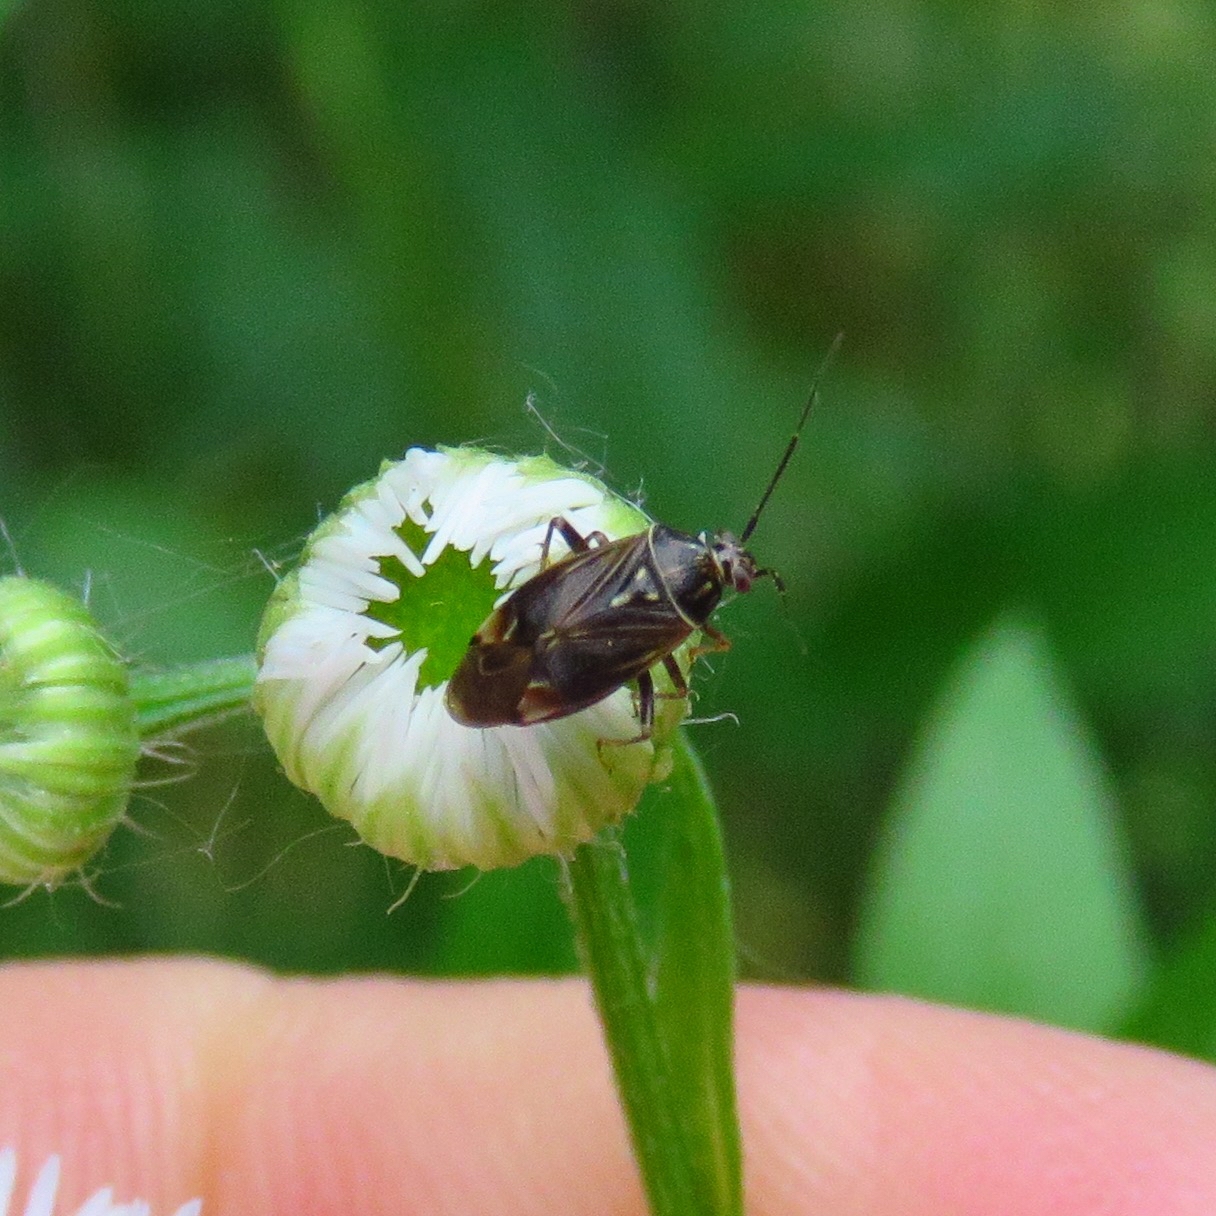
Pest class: lygus_bug